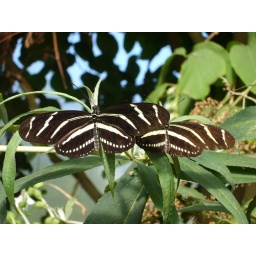
Butterflies in the butterfly house at the zoo